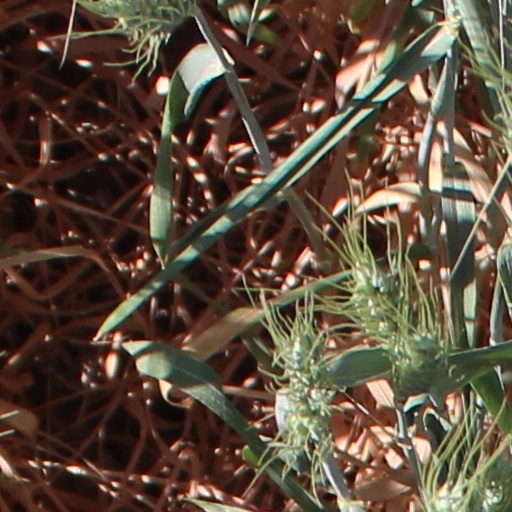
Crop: wheat